Bellingham Herald Building

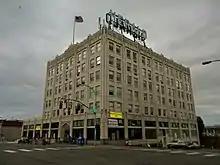
Bellingham Herald Building

The Bellingham Herald Building is a historical building located at 1155 N. State Street in downtown Bellingham, Washington. It was designed by Frederick Stanley Piper of Bellingham and Morrison & Stimsons of Seattle. It served as the headquarters of the Bellingham Herald newspaper since its completion in 1926 to 2019.